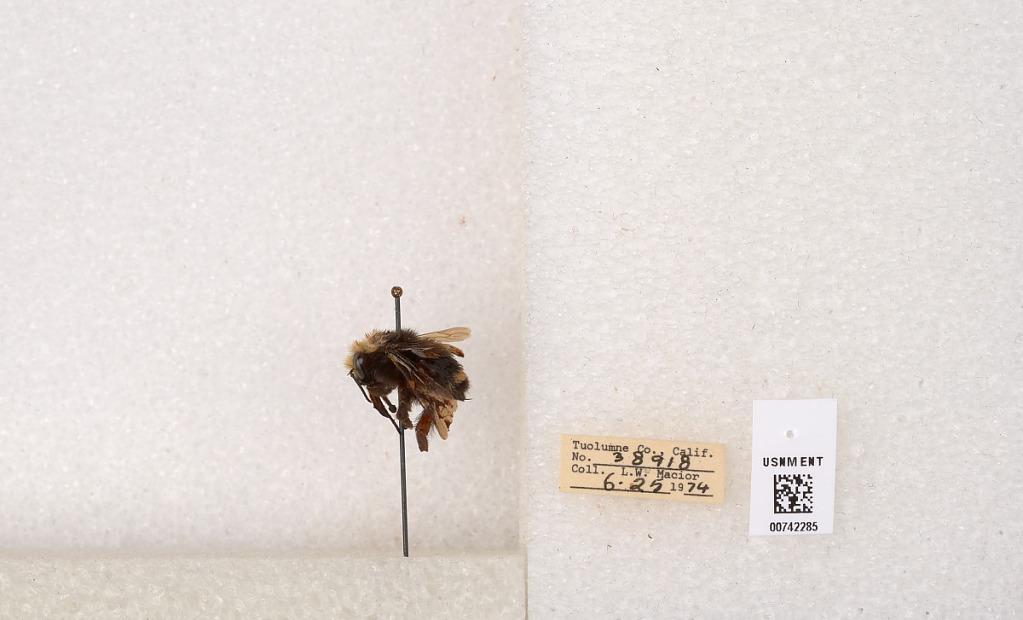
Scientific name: Bombus (Pyrobombus) vosnesenskii Radoszkowski
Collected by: L. Macior
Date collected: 1974-6-25
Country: United States
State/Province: California
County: Tuolumne
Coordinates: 38.0276, -119.955